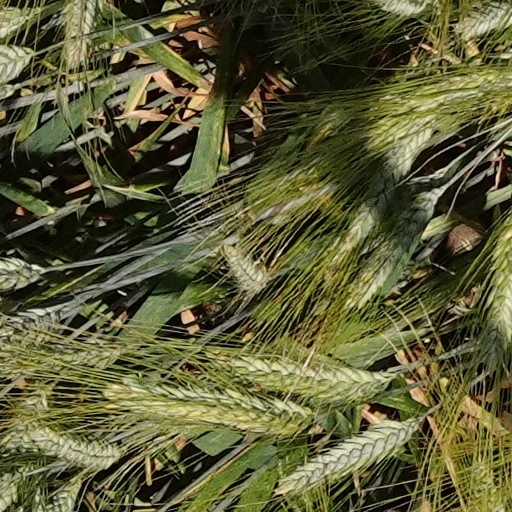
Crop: wheat